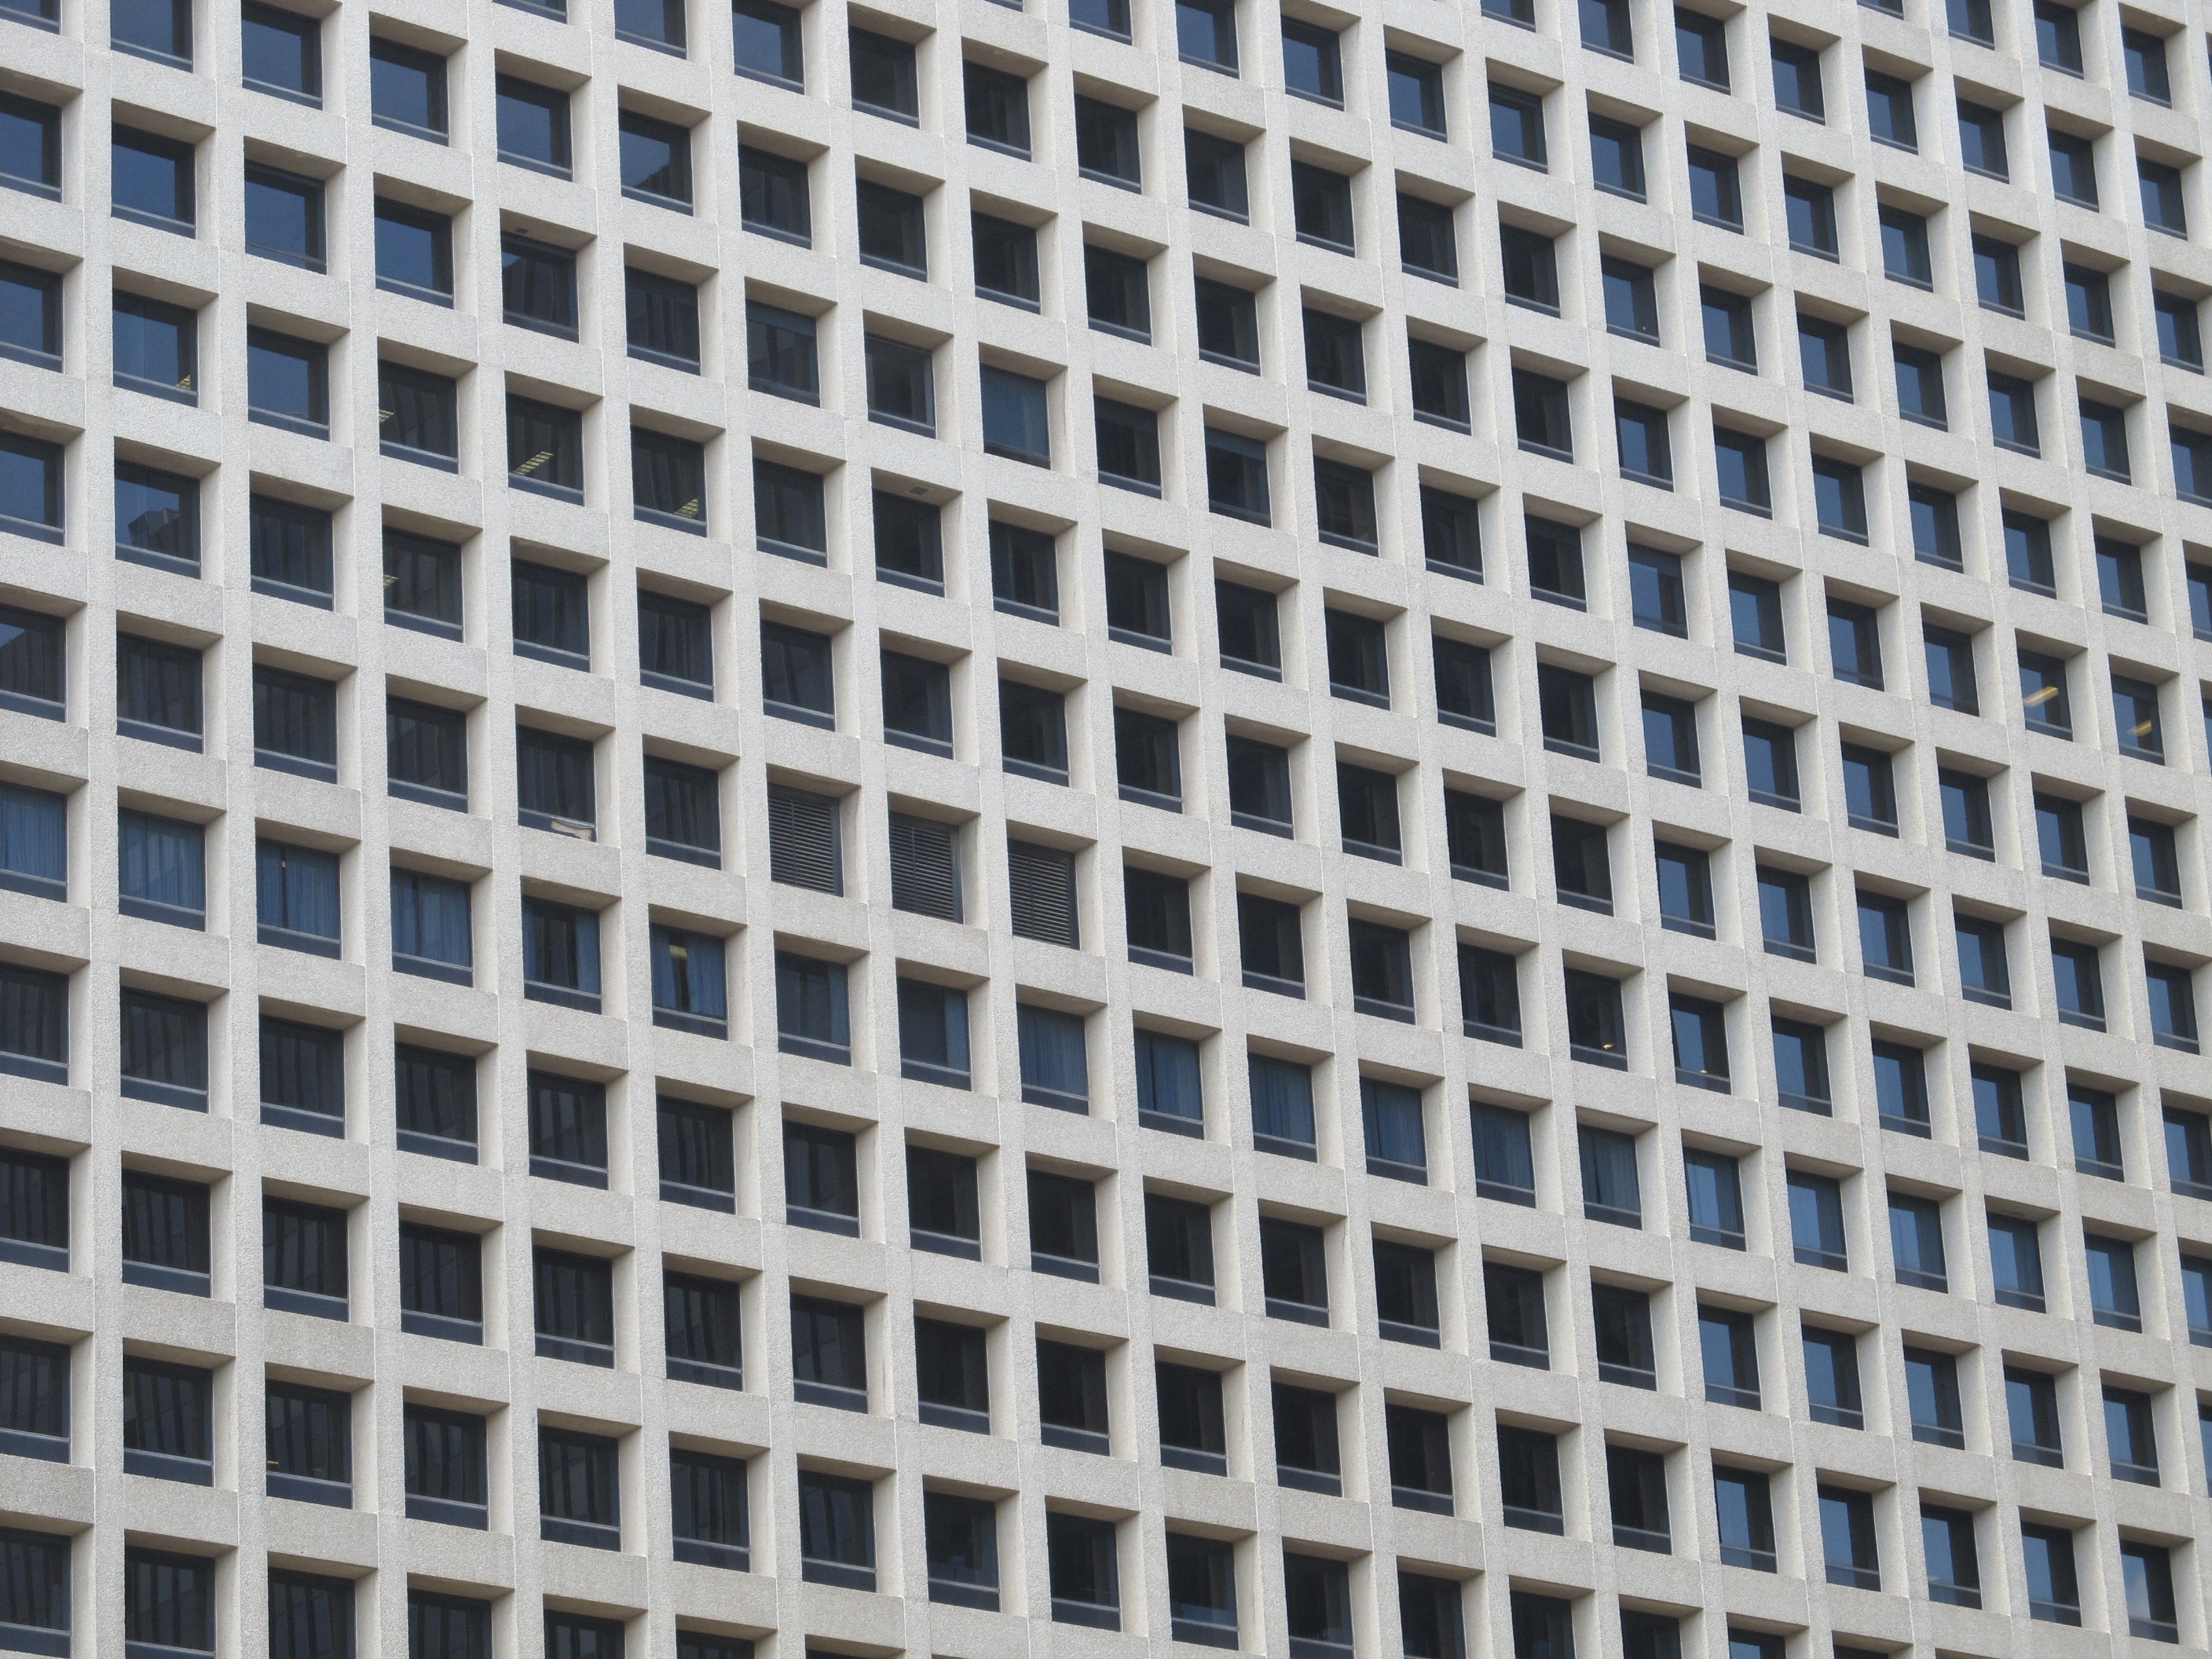
architecture, skyline, window, building, city, skyscraper, urban, cityscape, downtown, line, geometric, tower, corporate, office, facade, property, exterior, industry, business, modern, tower block, buildings, windows, squares, texas, dallas, commerce, metropolis, condominium, neighbourhood, urban area, residential area